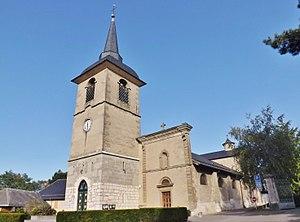
Vue de l'église Saint-Jean-Baptiste de La Motte-Servolex, près de Chambéry en Savoie.